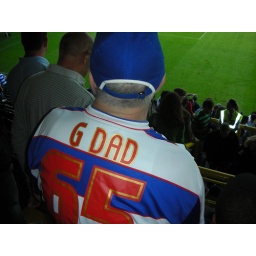
This was the shirt of the guys sitting in front of me. The great G-Dad!